2022 State Opening of Parliament

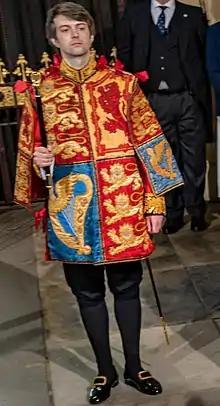
Dominic Ingram, in his tabard as Portcullis Pursuivant at the state opening.

On the morning of the event, James Morris MP, as Vice-Chamberlain of the Household, was "taken hostage" at Buckingham Palace to ensure Prince Charles' and Prince William's safe return from Parliament.